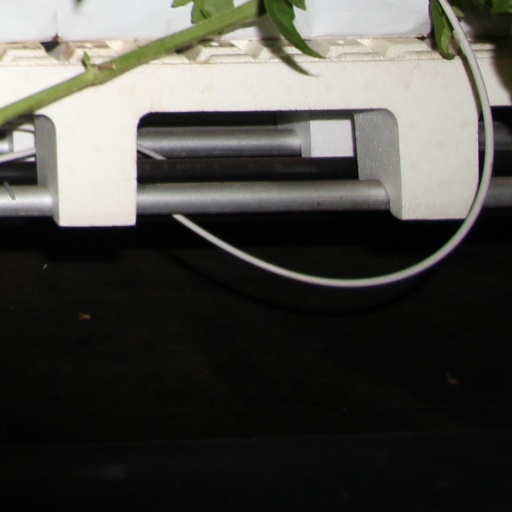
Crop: tomato